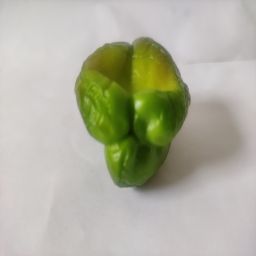
Crop: Bell Pepper
Quality: Ripe